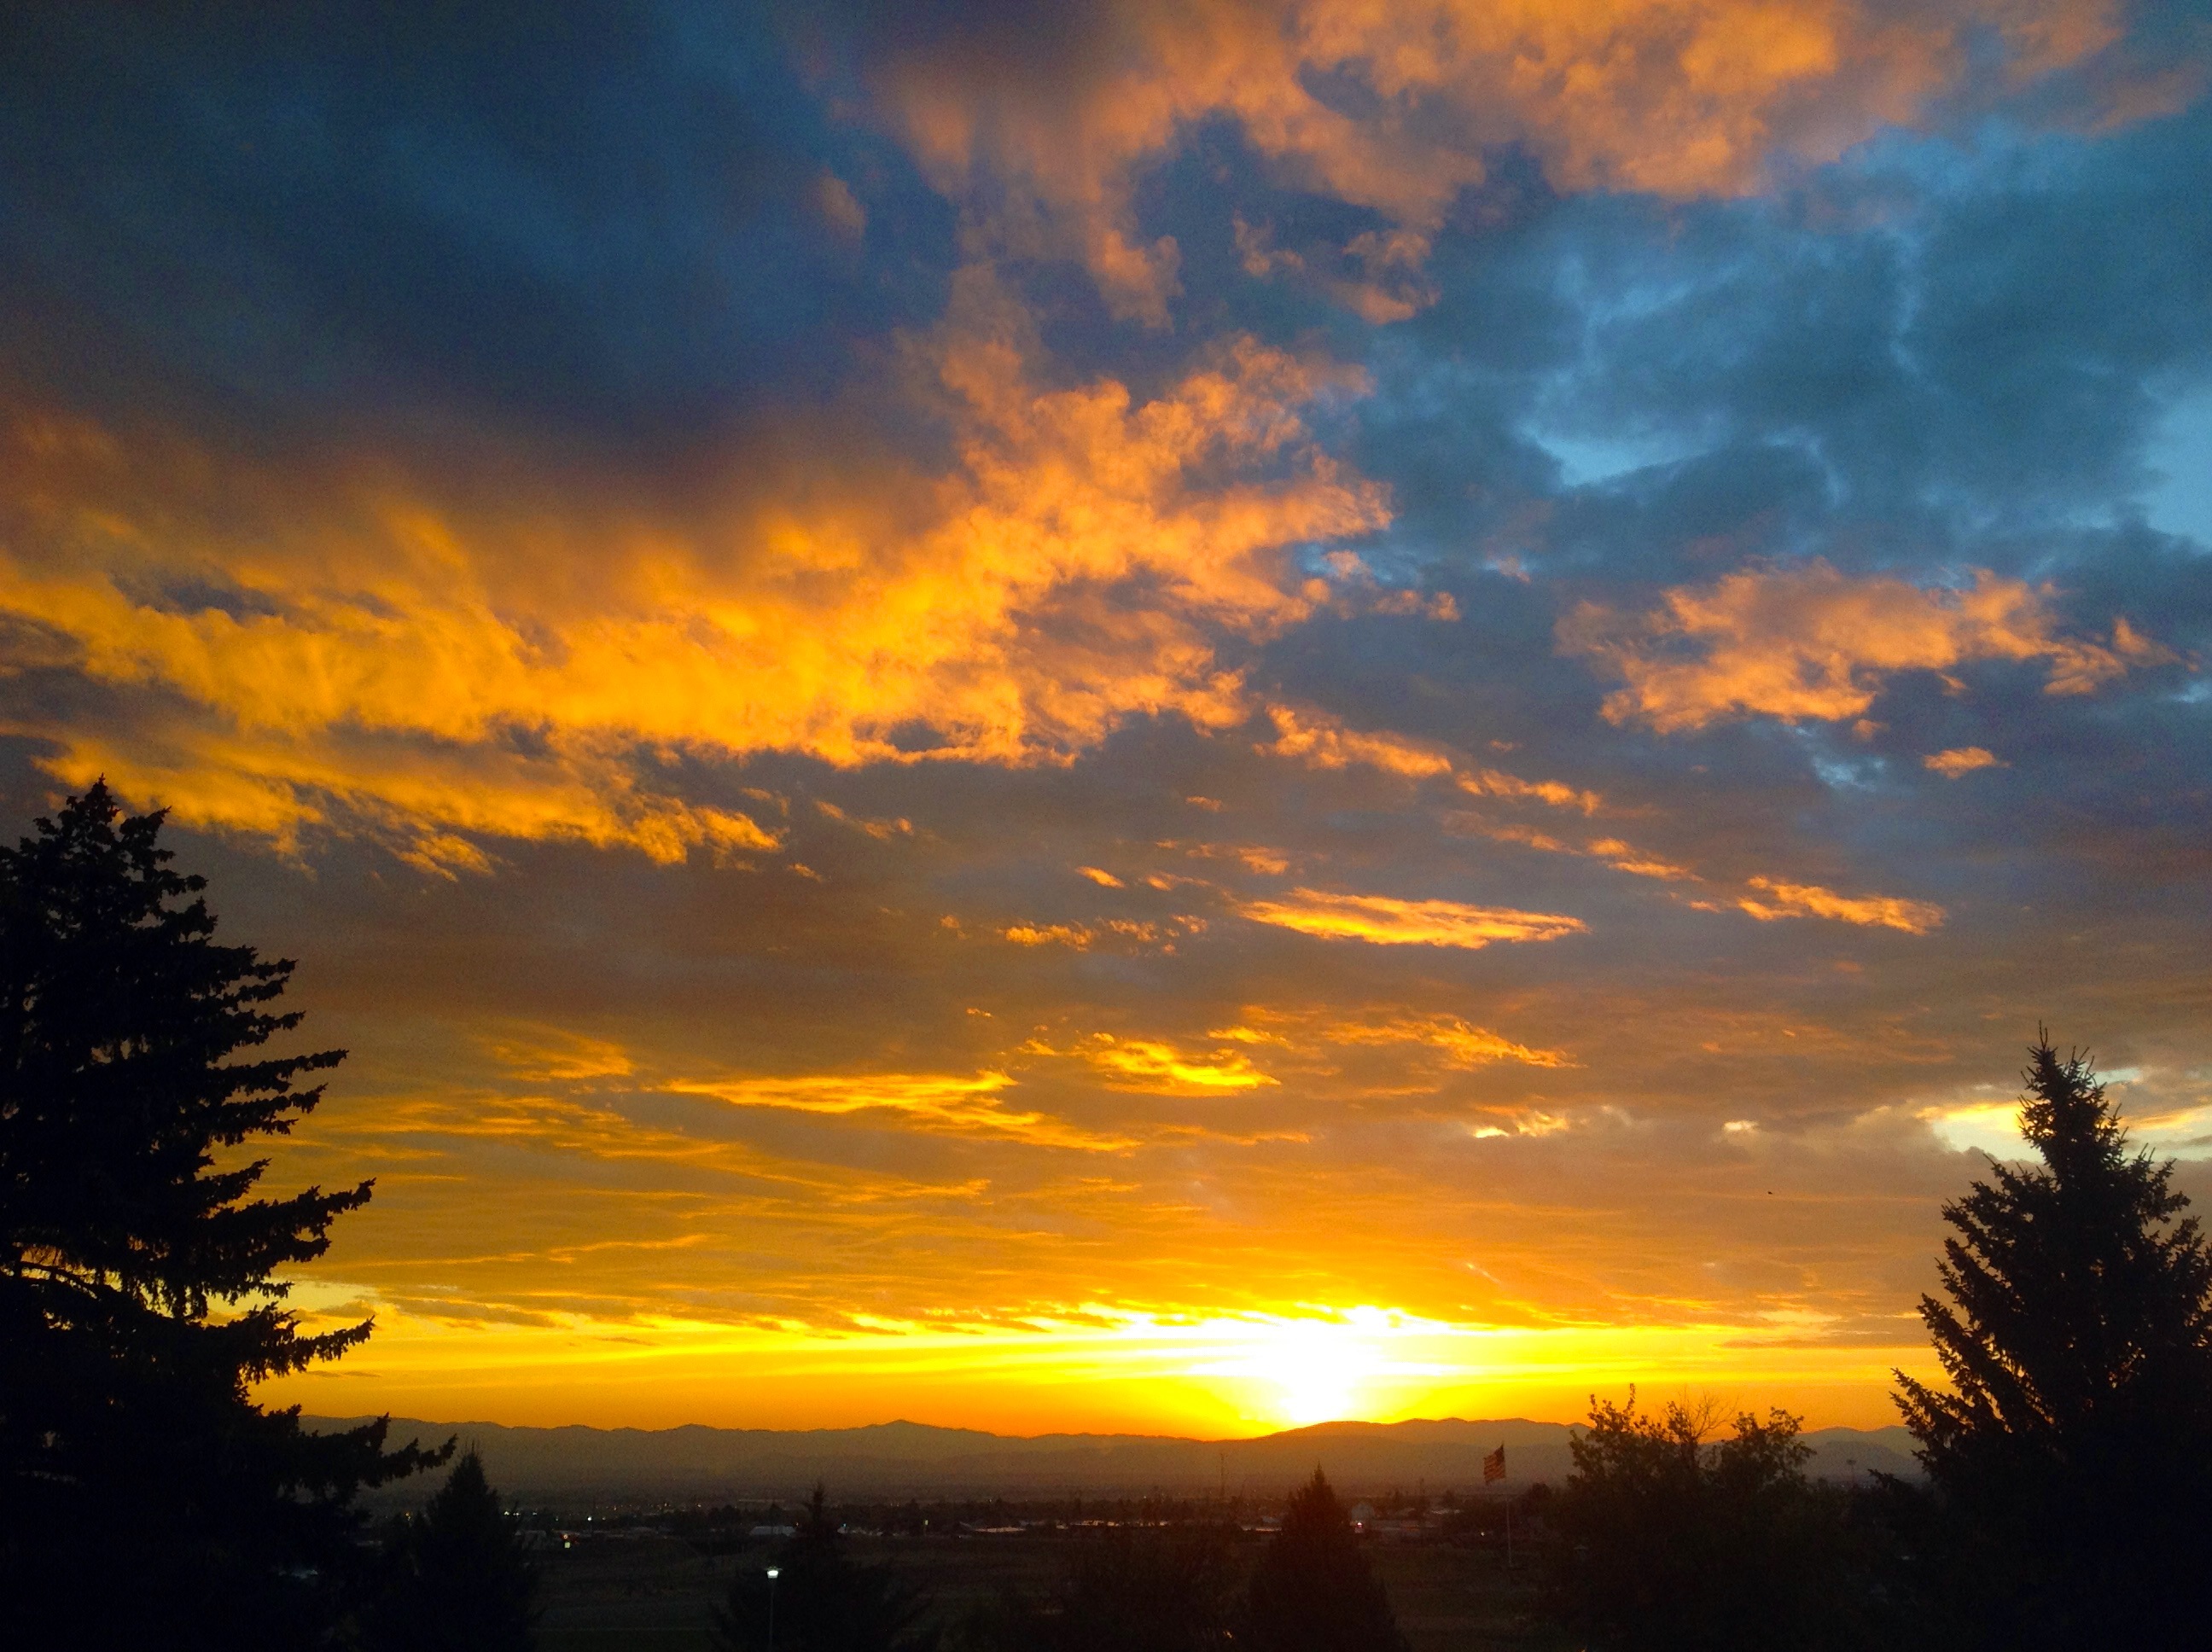
landscape, horizon, cloud, sky, sun, sunrise, sunset, sunlight, morning, dawn, atmosphere, dusk, evening, orange, color, blue, clouds, afterglow, red sky at morning